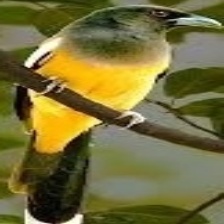
Species: RUFOUS TREPE
Scientific name: DENDROCITTA VAGABUNDA